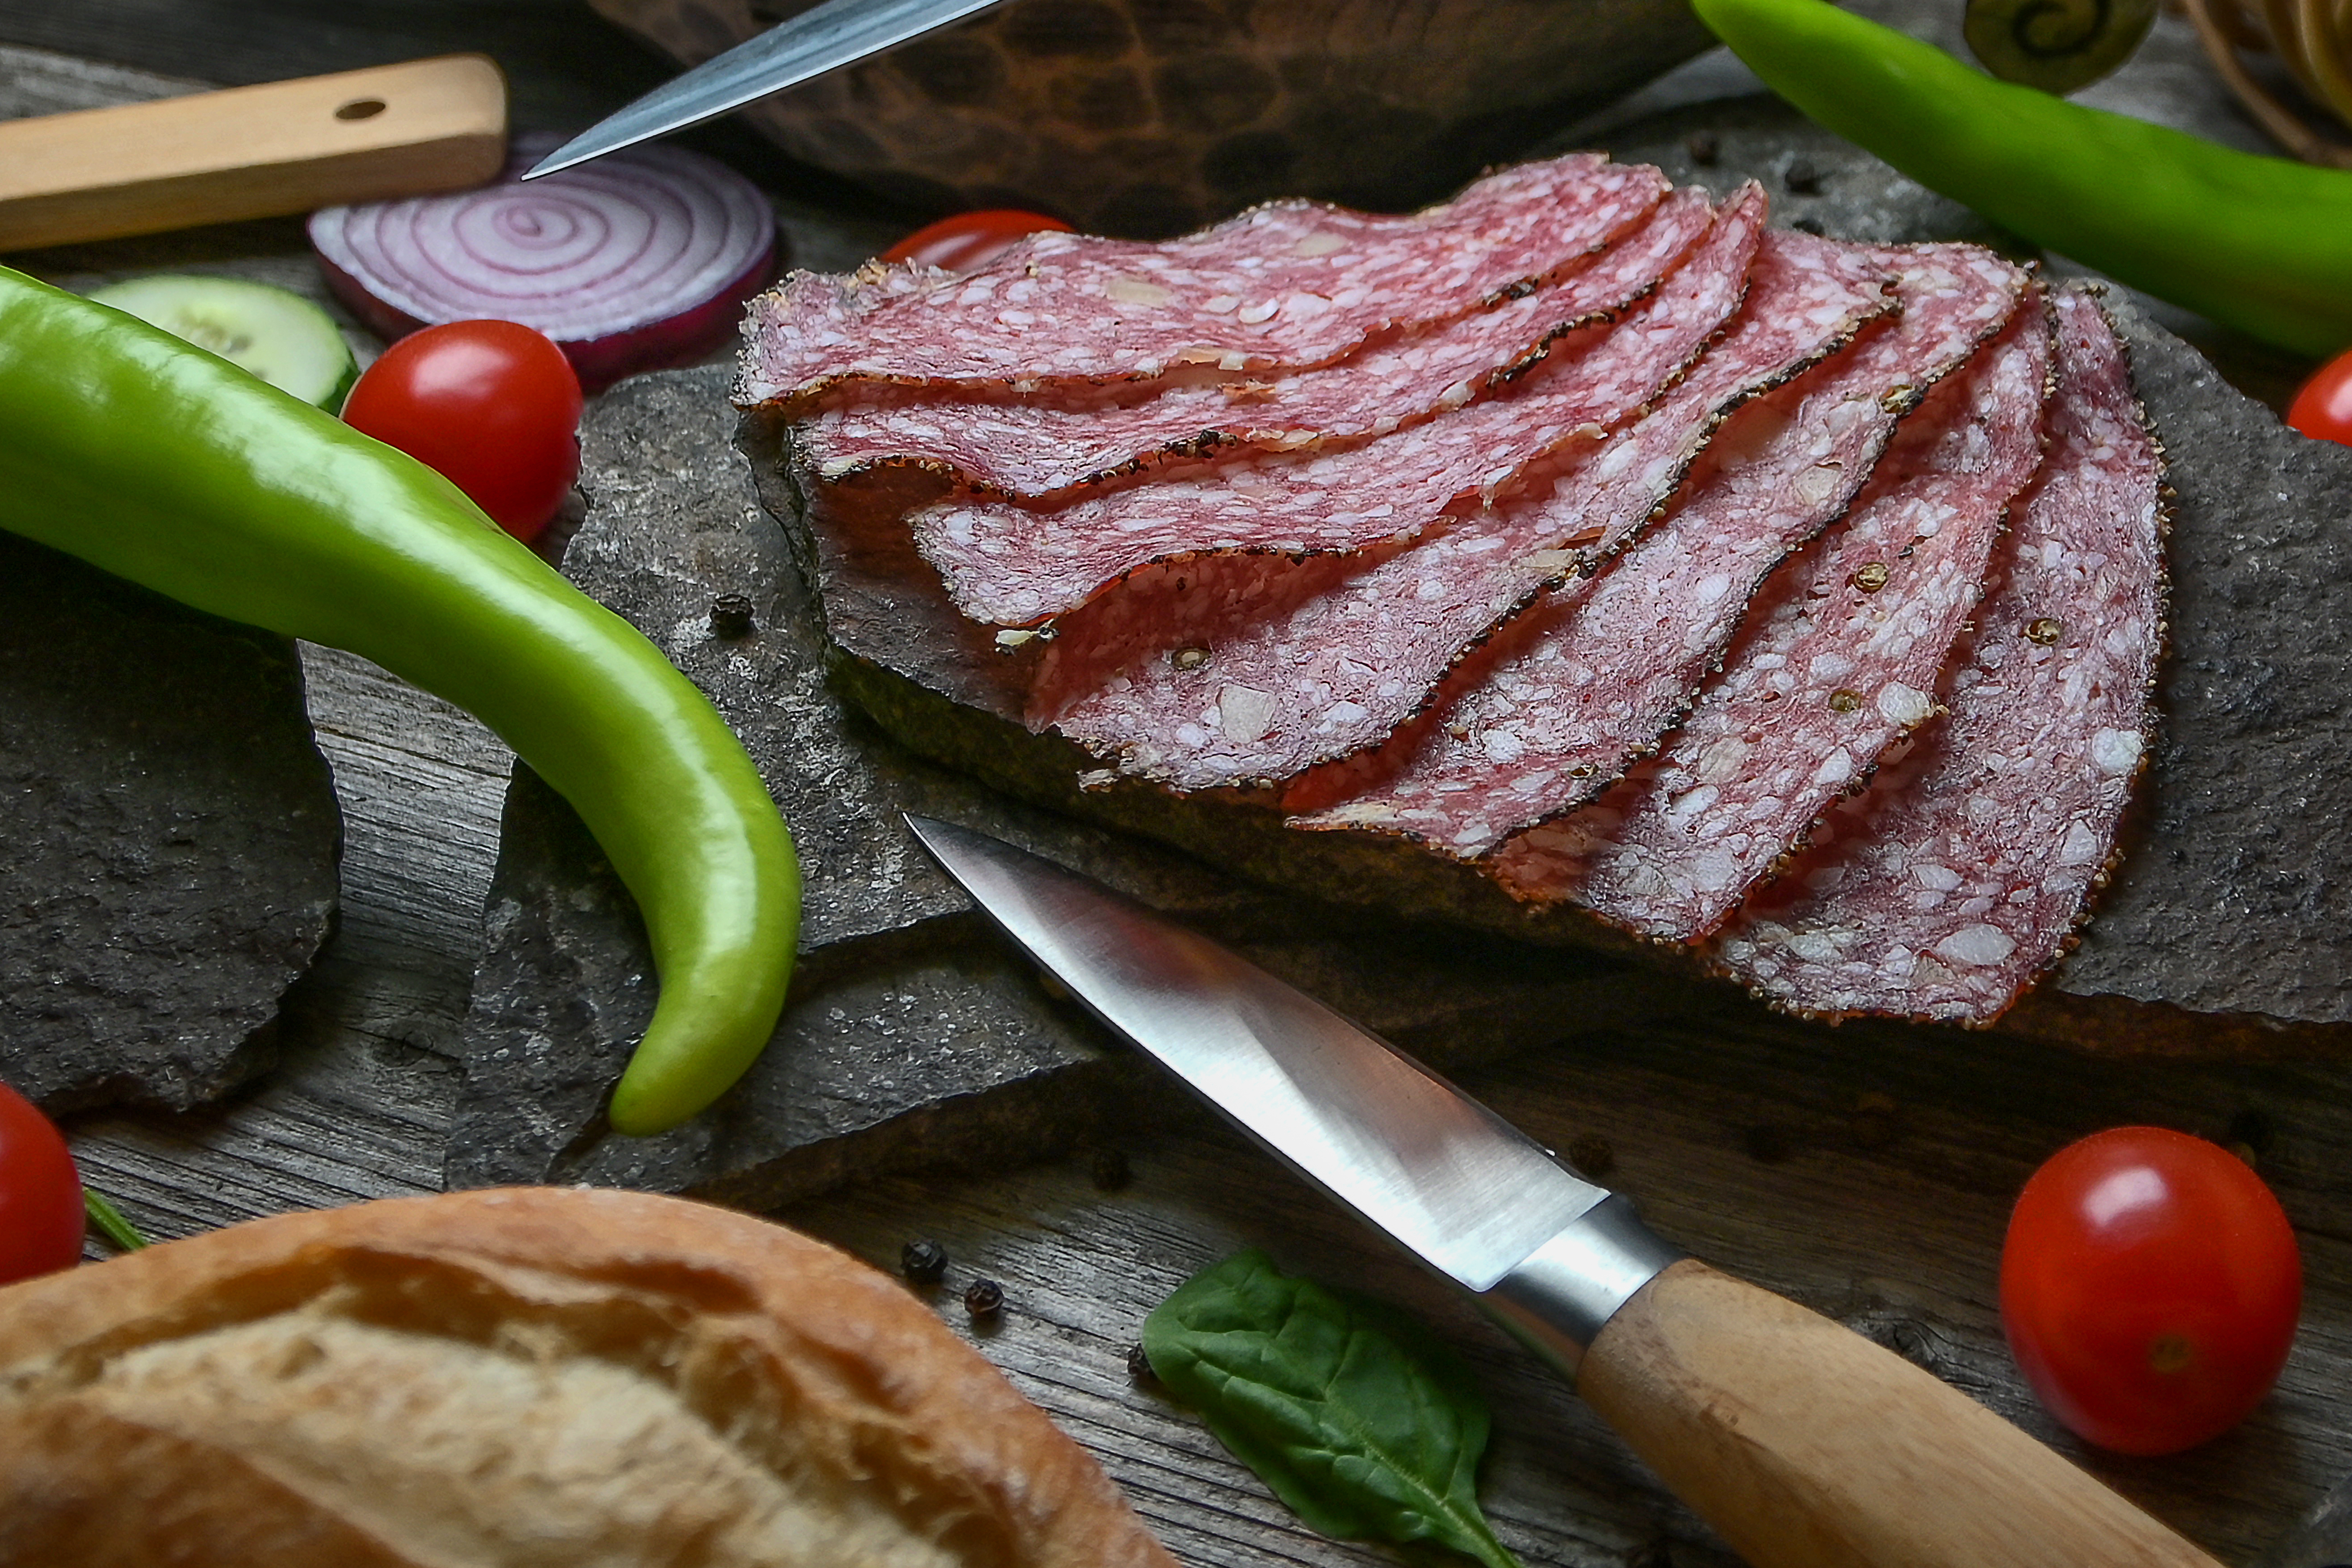
cold cuts, cooked, delicious, portion, folk, traditional, spicy, spiced, dish, eat, kitchen, food, meat, beef, barbecue, steak, grilled, pepper, meal, background, fillet, red, dinner, cut, cuisine, ingredient, flat iron steak, sirloin steak, roast beef, cutting board, produce, red meat, carne asada, rib eye steak, pork steak, veal, tableware, salt cured meat, kobe beef, sujuk, Pastirma, charcuterie